Scotland in the Late Middle Ages

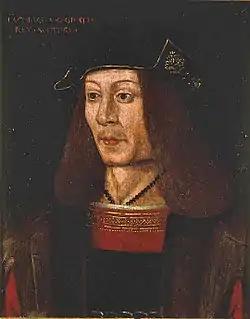
James IV, one of the most successful late medieval kings until his death at Flodden.

James II's son, aged nine or ten, became king as James III, and his widow Mary of Guelders acted as regent until her death three years later. The Boyd family, led by Robert, Lord Boyd, emerged as the leading force in the government, making themselves unpopular through self-aggrandisement, with Lord Robert's son Thomas being made Earl of Arran and marrying the king's sister, Mary. While Robert and Thomas were out of the country in 1469 the king asserted his control, executing members of the Boyd family. His foreign policy included a rapprochement with England, with his eldest son, the future James IV, being betrothed to Cecily of York, the daughter of Edward IV of England, a change of policy that was immensely unpopular at home.